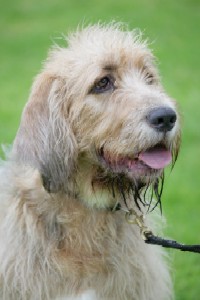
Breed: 217-n000014-otterhound